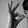
ASL letter: F